Balsam Mountain (Ulster County, New York)

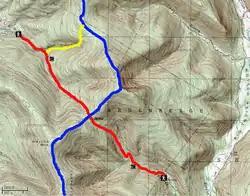
A green topographic map with brown contour lines showing Balsam Mountain with Big Indian Hollow on the east. Winding red and blue lines intersect below the summit, and a short yellow line connects them in the upper left quadrant

On its east the slopes drop generally steeply down to Big Indian Hollow, the valley of the headwaters of Esopus Creek, around above sea level. There some more gently sloped areas at mid-mountain level, around , on the southeast side. Tributaries and subtributaries of the Esopus drain even steeper valleys radiating out in a fan-shaped pattern from Lost Clove at the northeast to McKenley (also McKinley) Hollow in the southeast.